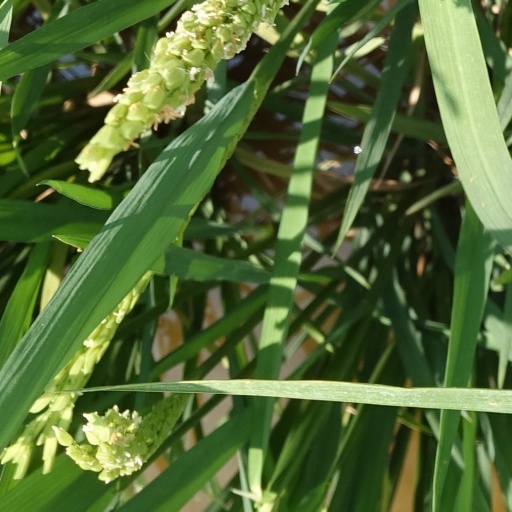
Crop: rice